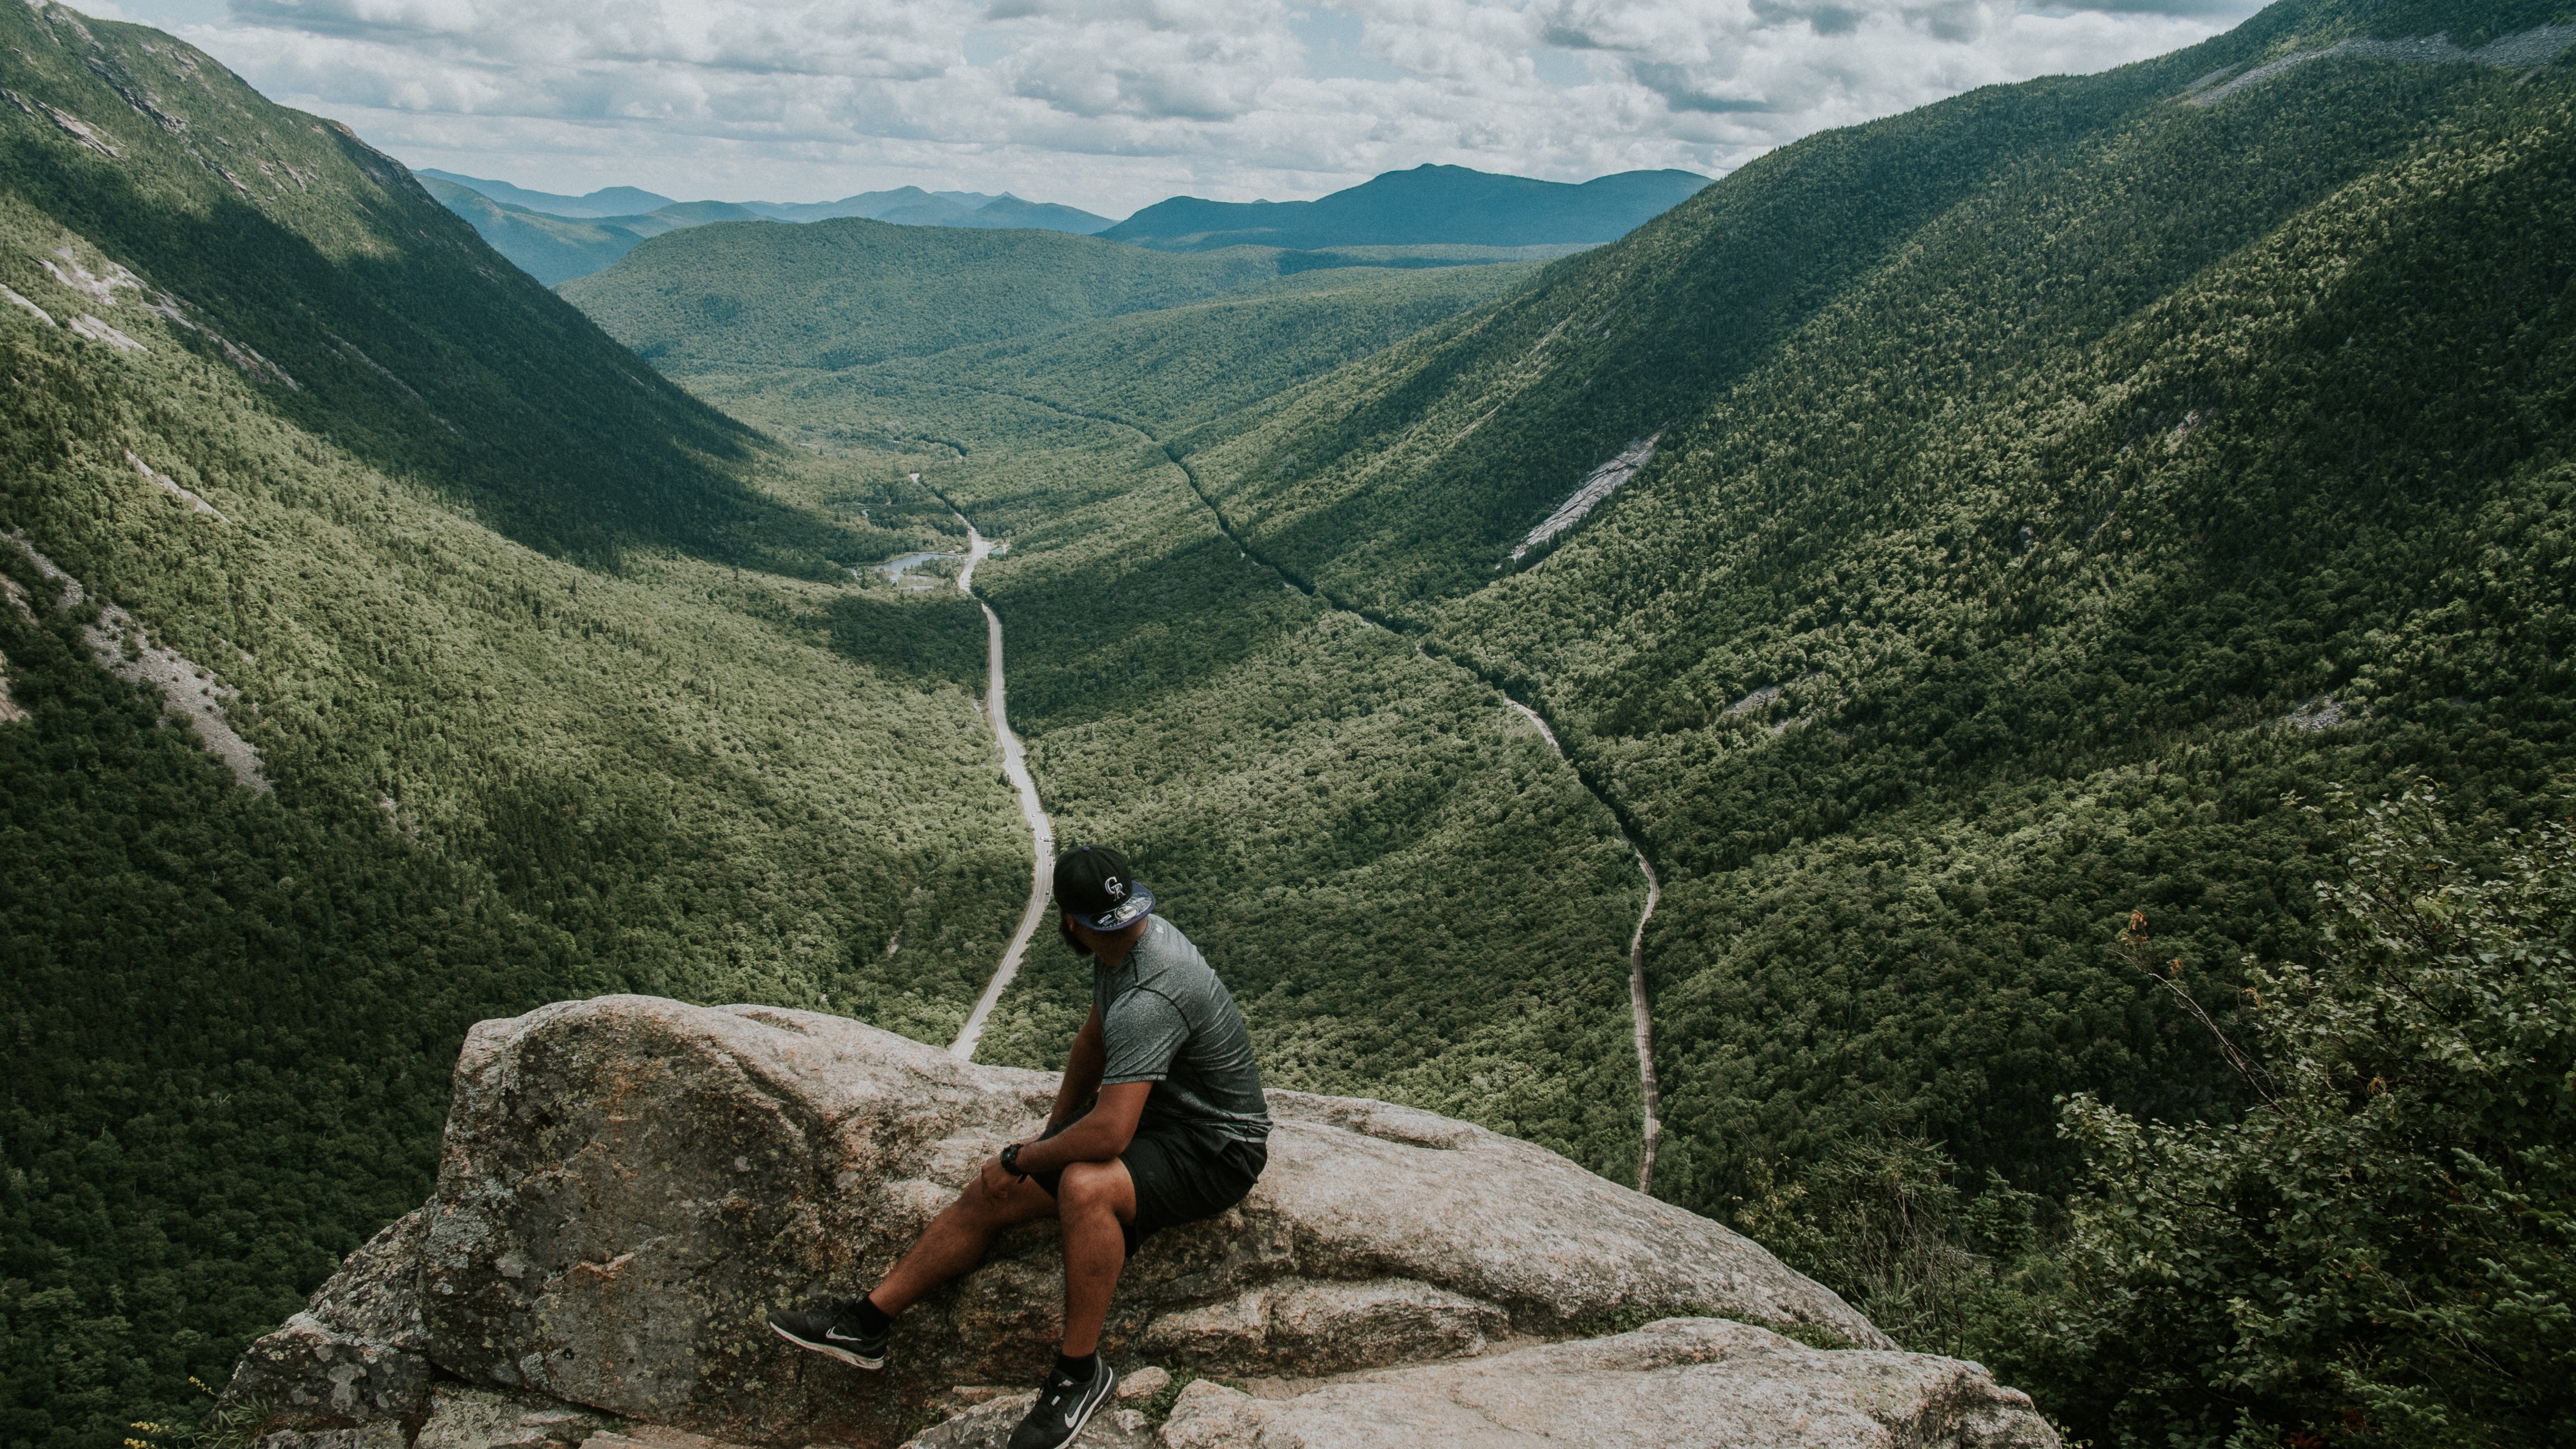
rock, walking, mountain, adventure, valley, mountain range, recreation, climbing, rock climbing, extreme sport, ridge, mountaineering, sports, mountain pass, outdoor recreation, mountainous landforms, sport climbing